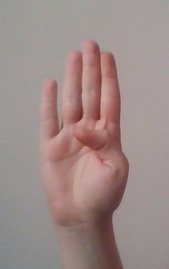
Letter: kaaf